Call Me by Your Name (film)

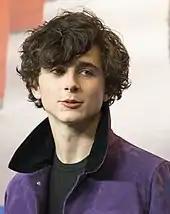
Chalamet's performance received widespread acclaim and earned the 22-year-old a nomination for the Academy Award for Best Actor in a Leading Role, making him the third-youngest nominee for the award.

"Call Me by Your Name" opened in limited release in the United Kingdom on October 27, 2017, and the United States on November 24, 2017. It expanded from four to thirty locations in the U.S. on December 15, 2017, then to 114 theaters on December 22. It screened in 174 theaters in January 2018, before going into wide release in 815 theaters a few days before the Oscar nomination announcement ceremony on January 19, 2018. On Oscars weekend, the film screened in 914 theaters, its widest release in the U.S.